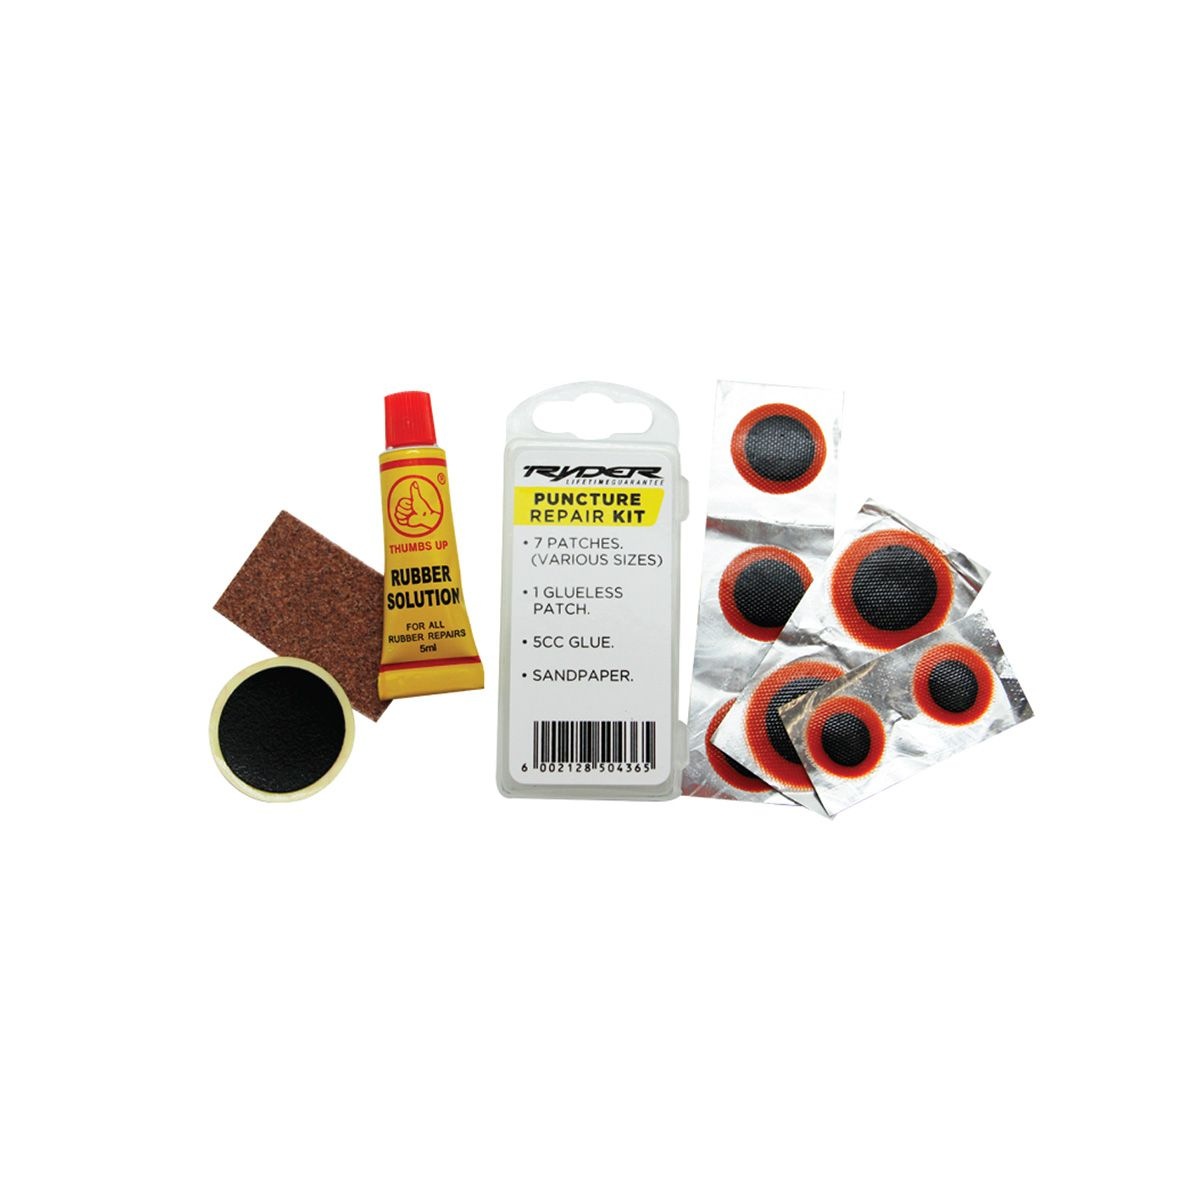
RYDER Puncture Kit With Extra Glueless Patch
Brand: Omnico
Category: Sporting Goods > Outdoor Recreation > Cycling > Bicycle Accessories > Bicycle Tire Repair Supplies & Kits > Bicycle Tire Repair Patches